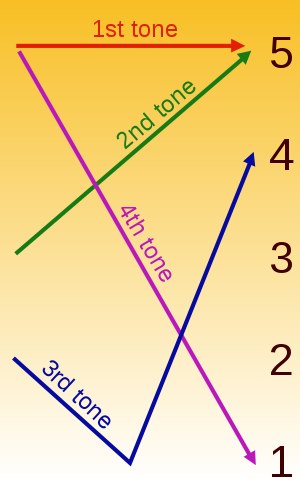
Tonesprog
grafisk oversigt over de fire toner i Mandarin kinesisk
Tonesprog er de af verdens sprog som bruger tonehøjde som en af de meningsbærende lydkontraster. I tonesprog fungerer tonehøjden som et fonem, der adskiller betydningen af to stavelser på samme måde som de forskellige vokal- og kontantfonemer. Tonesprog er sjældne i Europa, men almindelige i Sydøstasien og Afrika. De kinesiske sprog er velkendte tonesprog. Mange tonesprog skelner kun mellem høj og lav tone - et system som kaldes toneaccent. Andre sprog skelner mellem tre tonehøjder, og få sprog skelner mellem fire tone højder. Mange sprog har desuden konturtoner der kombinerer flere tone højder. Alle kendte sprog bruger tonefald til at indikere betydningsforskelle, men tonesprog er anderledes fordi tonekontrasterne er en del af sprogets fonologi.